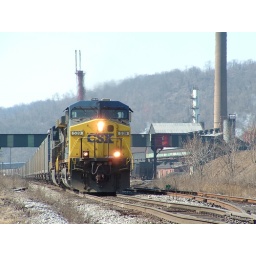
Loaded coke train rolls past Koppers coke plant in Monessen, PA. I think ArcelorMittal acquired them (Koppers) recently.